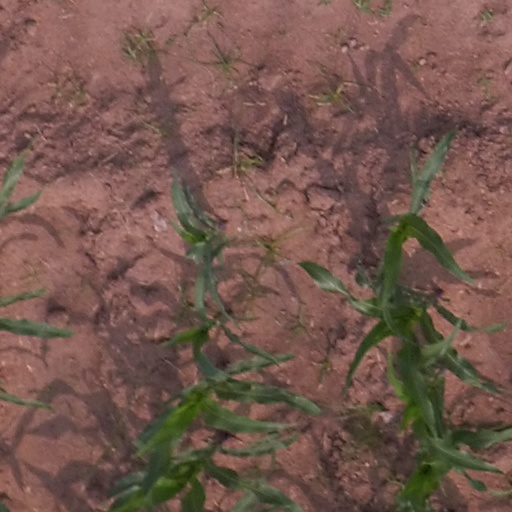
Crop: maize; corn